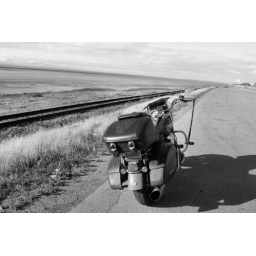
Along the Turnagain Arm in black & white